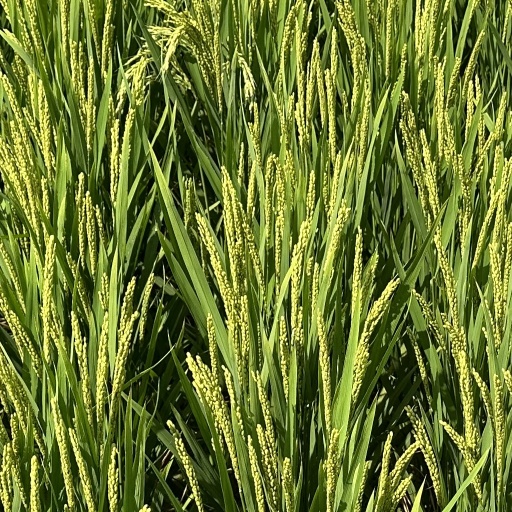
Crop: rice